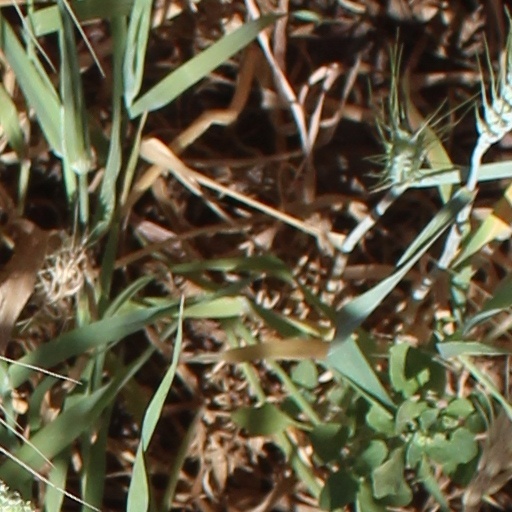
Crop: wheat